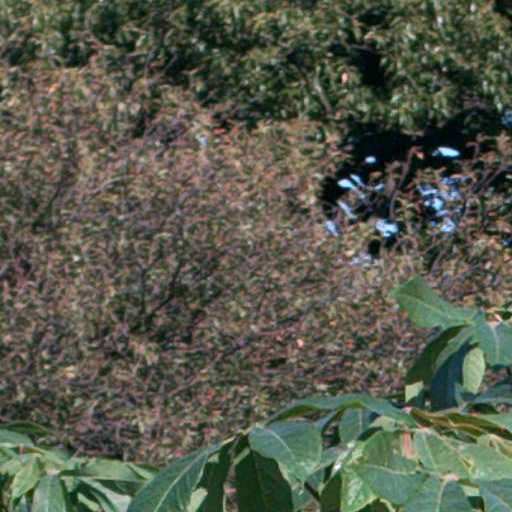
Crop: cassava